Sliabh an Iarainn

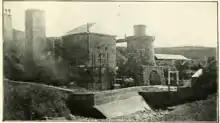
Creevlea- The last place in Ireland where Iron was manufactured.

In the 17th century the Cornashamsoge smelting works founded. Local tradition says "". Cornashameogue is overlooked by the adjacent townland of .